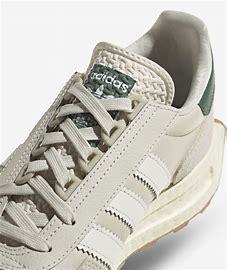
Brand: Adidas
Model: Retropy E5